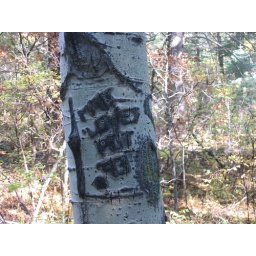
a matt loves pot tree - not inscribed by my matt